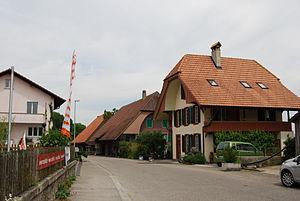
Bühl, appelée aussi Bühl bei Aarberg pour le distinguer d'autre lieux homonymes, est une commune suisse du canton de Berne, située dans l'arrondissement administratif du Seeland.